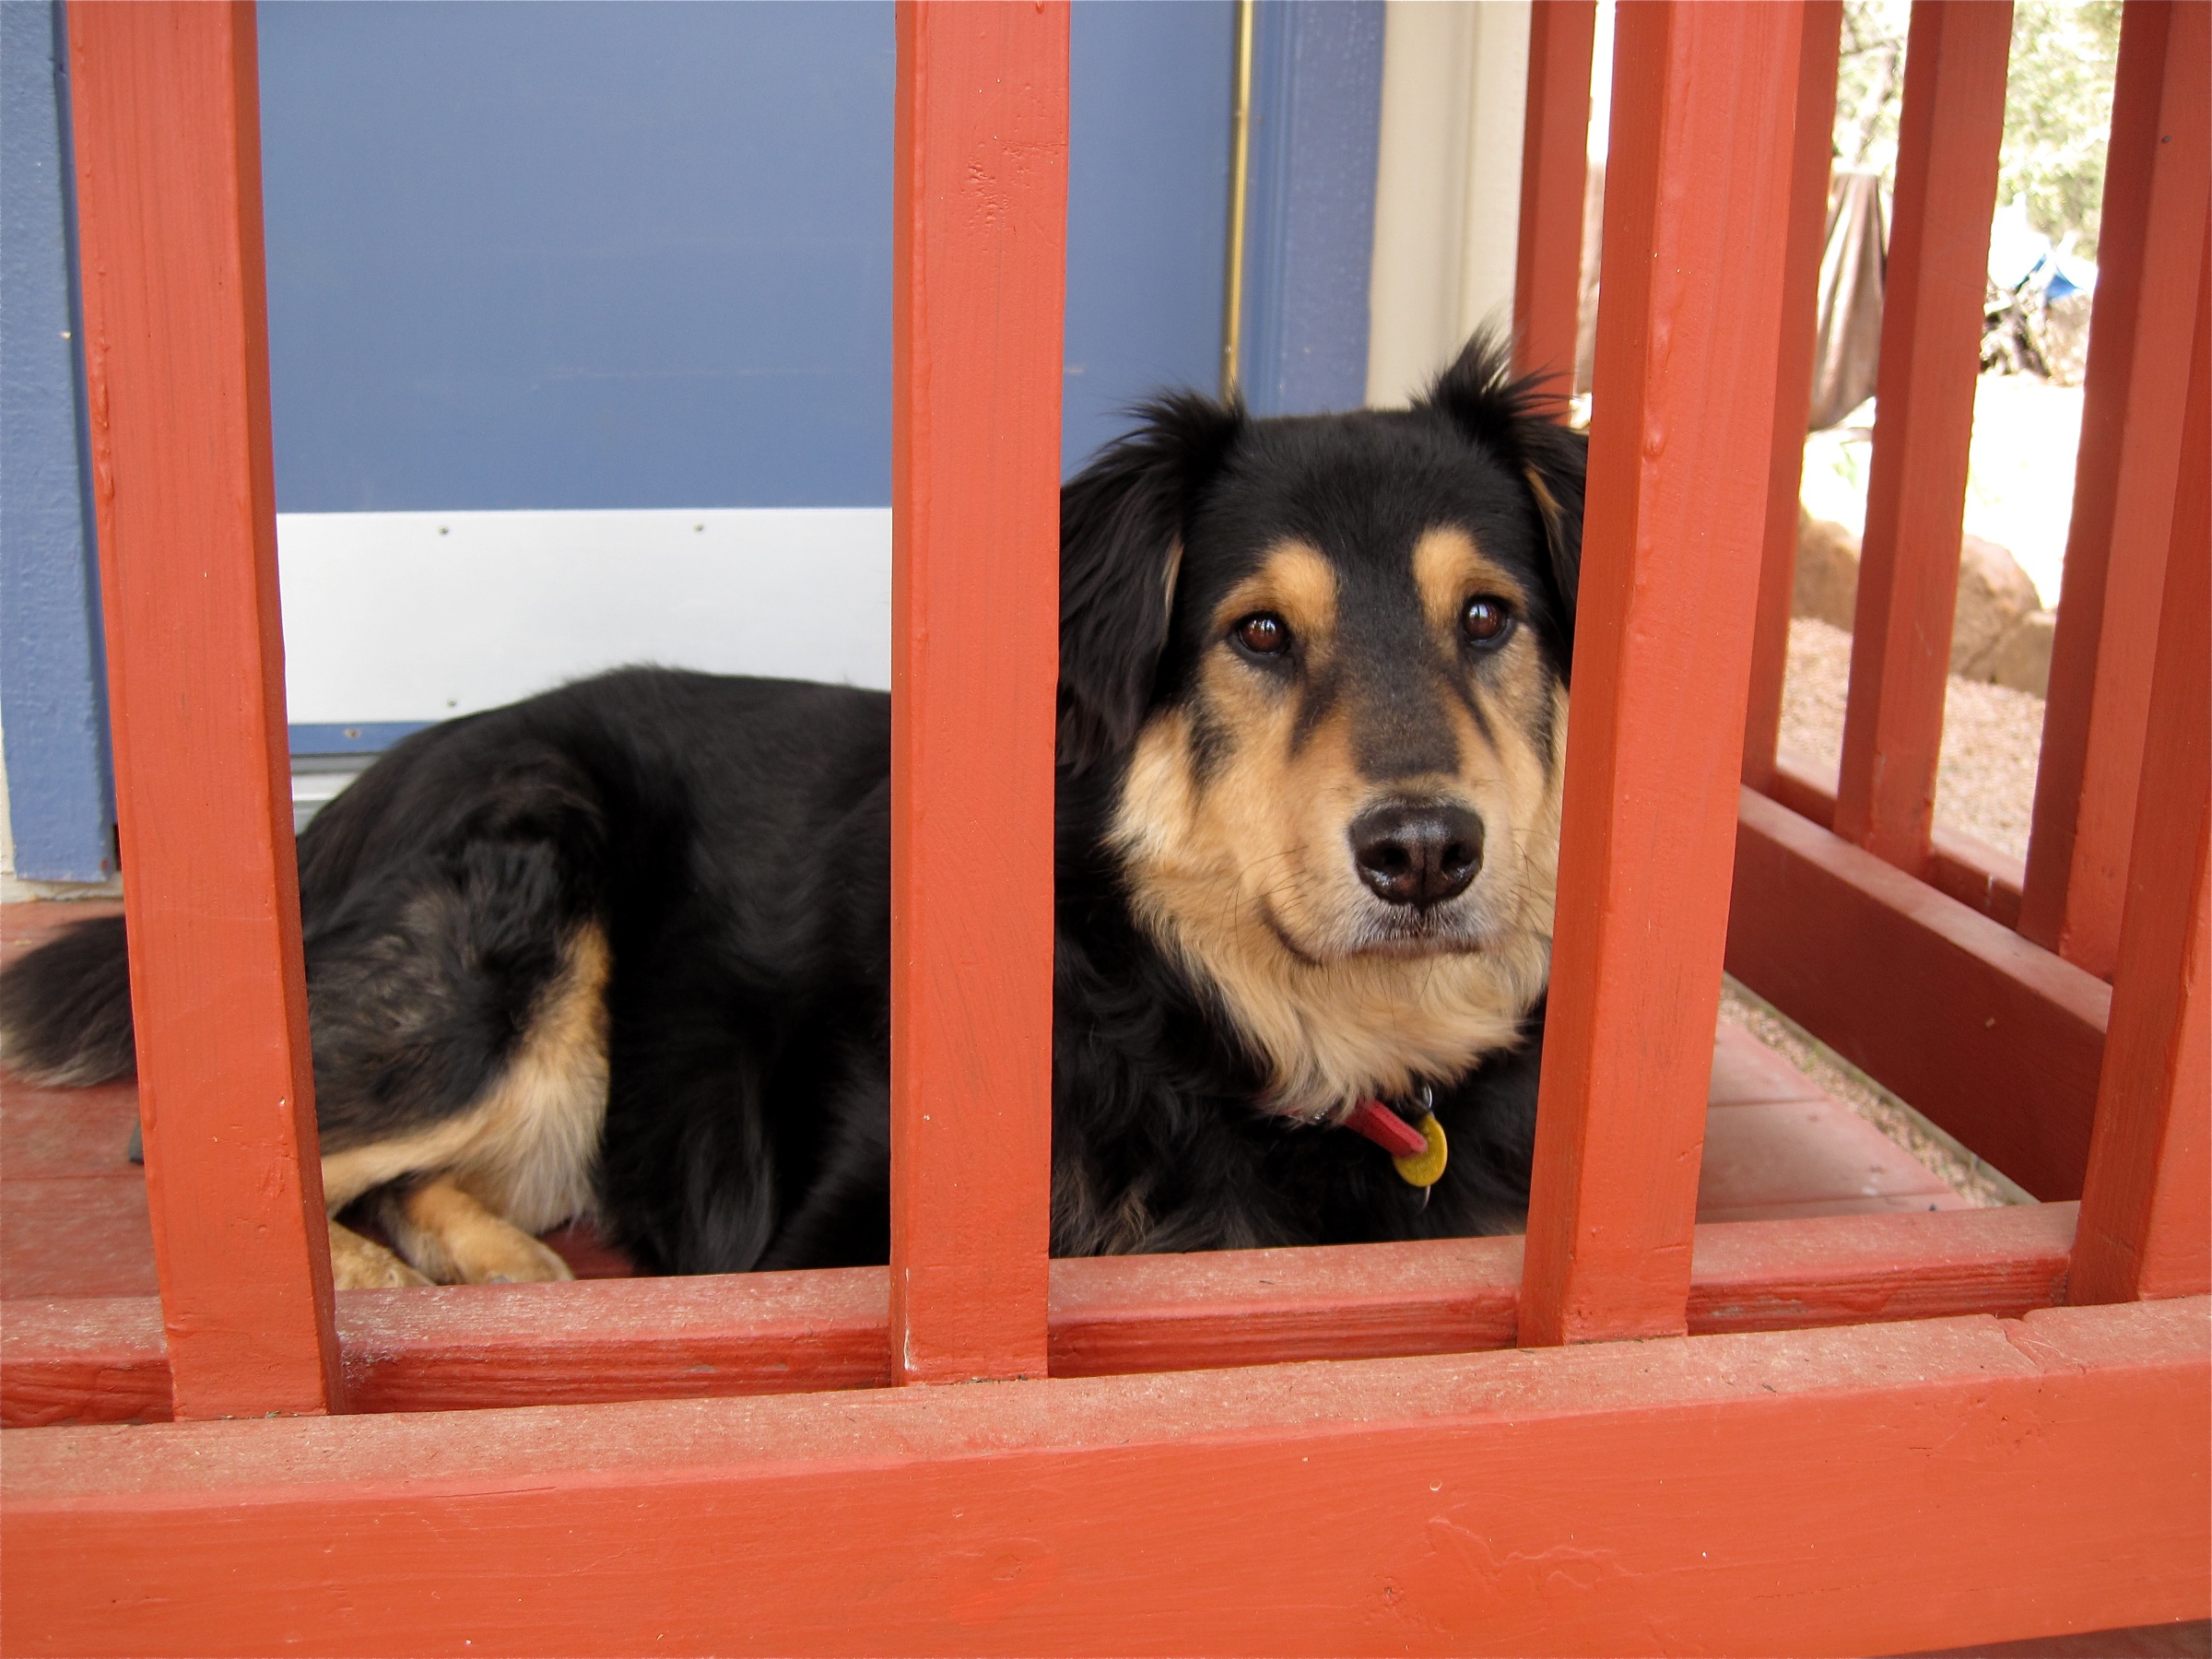
puppy, dog, mammal, dogs, street dog, dog like mammal, dog breed group